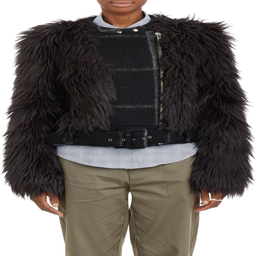
you 'll actually love the cold